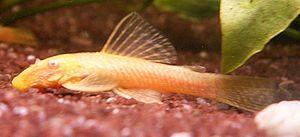
Ancistrus temminckii est une espèce de poissons de la famille des Loricariidae et de l'ordre des Siluriformes. Cette espèce se rencontre uniquement en Amérique du Sud.